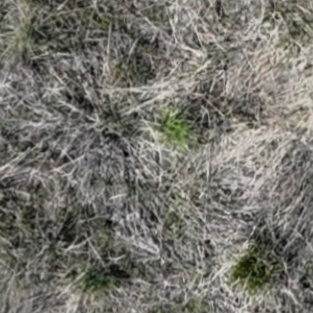
Month: may